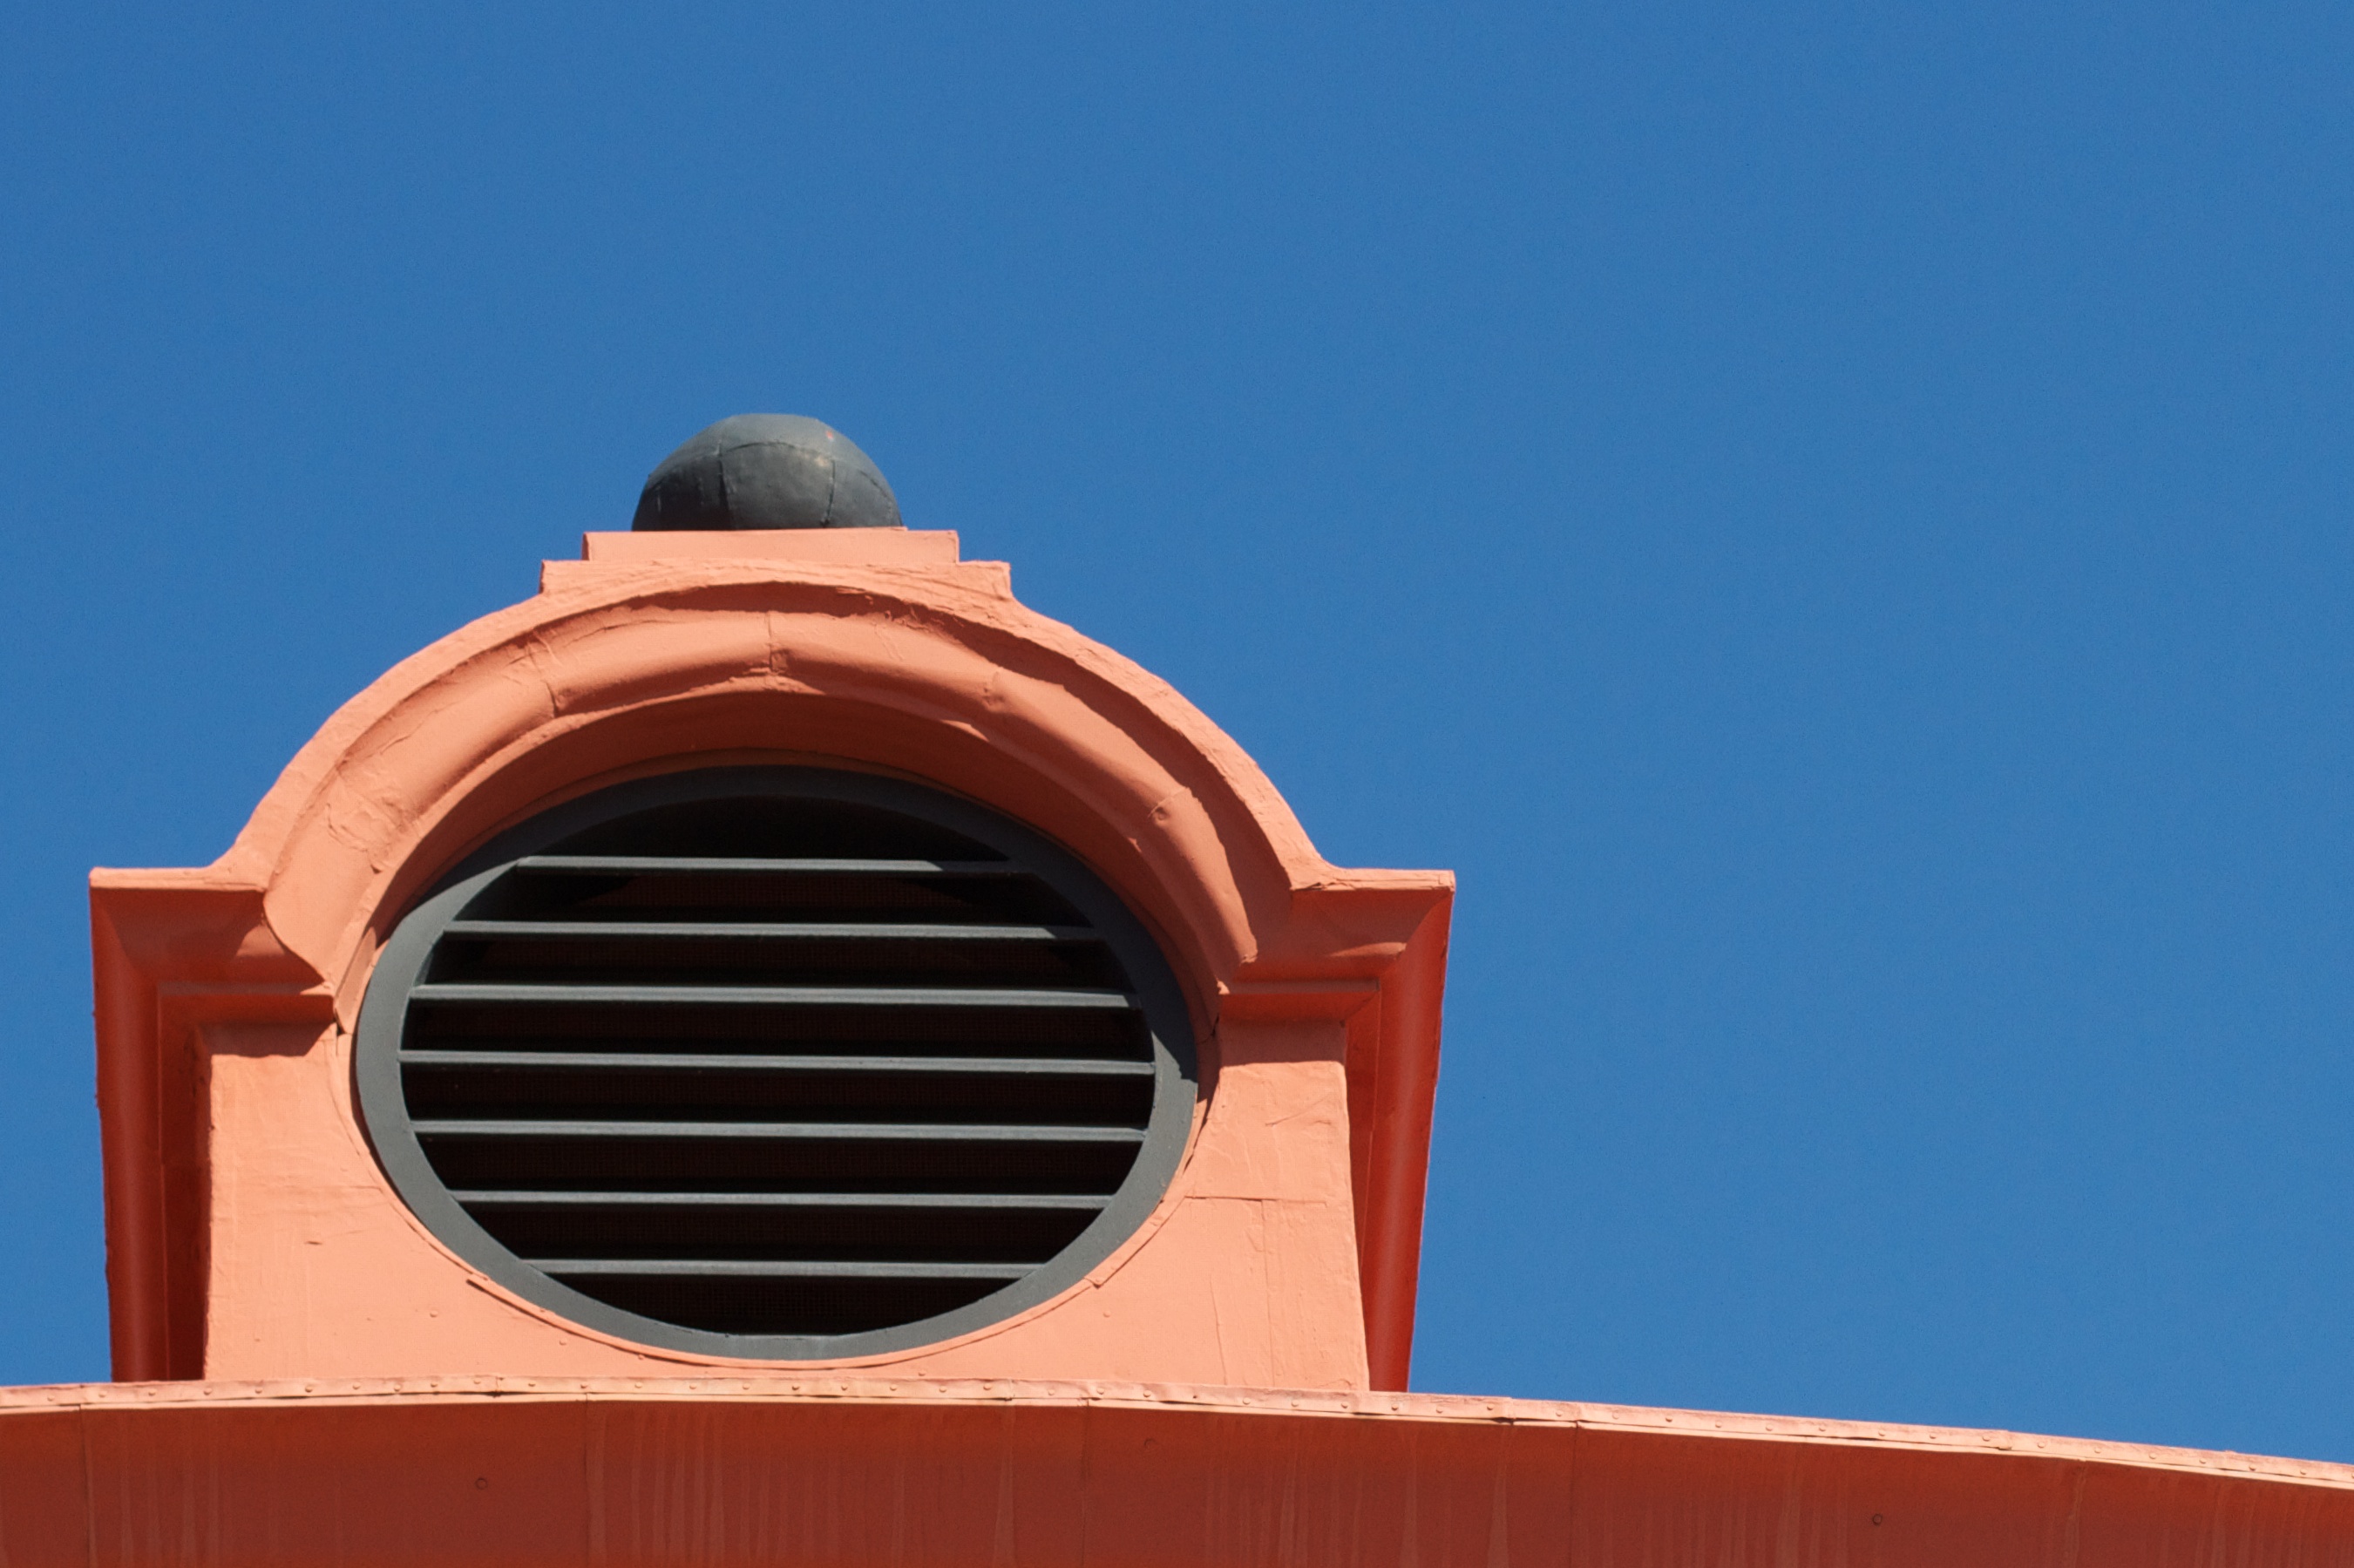
red, tower, blue, lighting, man made object